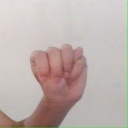
अक्षर: म